Sound reinforcement system

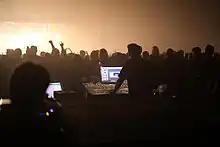
A front-of-house sound engineer with a Digidesign D-Show Profile live digital mixer and a computer monitor.

Audio-visual rental systems have to be able to withstand heavy use and even abuse from renters. For this reason, rental companies tend to own speaker cabinets that are heavily braced and protected with steel corners, and electronic equipment such as power amplifiers or effects are often mounted into protective road cases. Rental companies also tend to select gear that have electronic protection features, such as speaker-protection circuitry and amplifier limiters.